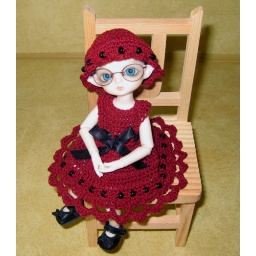
Improvised dress and hat crocheted by me for 15cm ResinSoul Yu bjd named Pip, or Pipi.